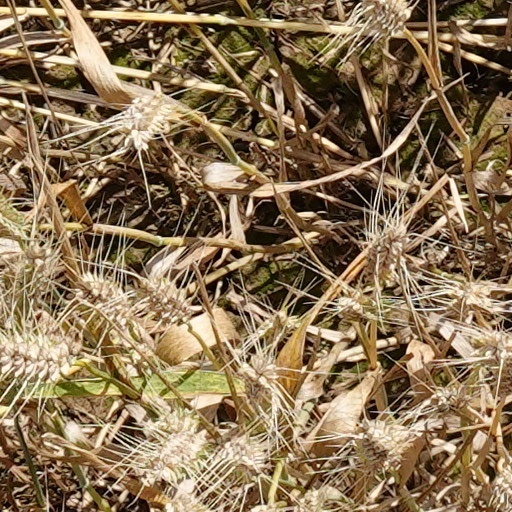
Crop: wheat